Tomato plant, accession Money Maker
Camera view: horizontal (90 deg, fisheye); turntable rotation: 150 degrees
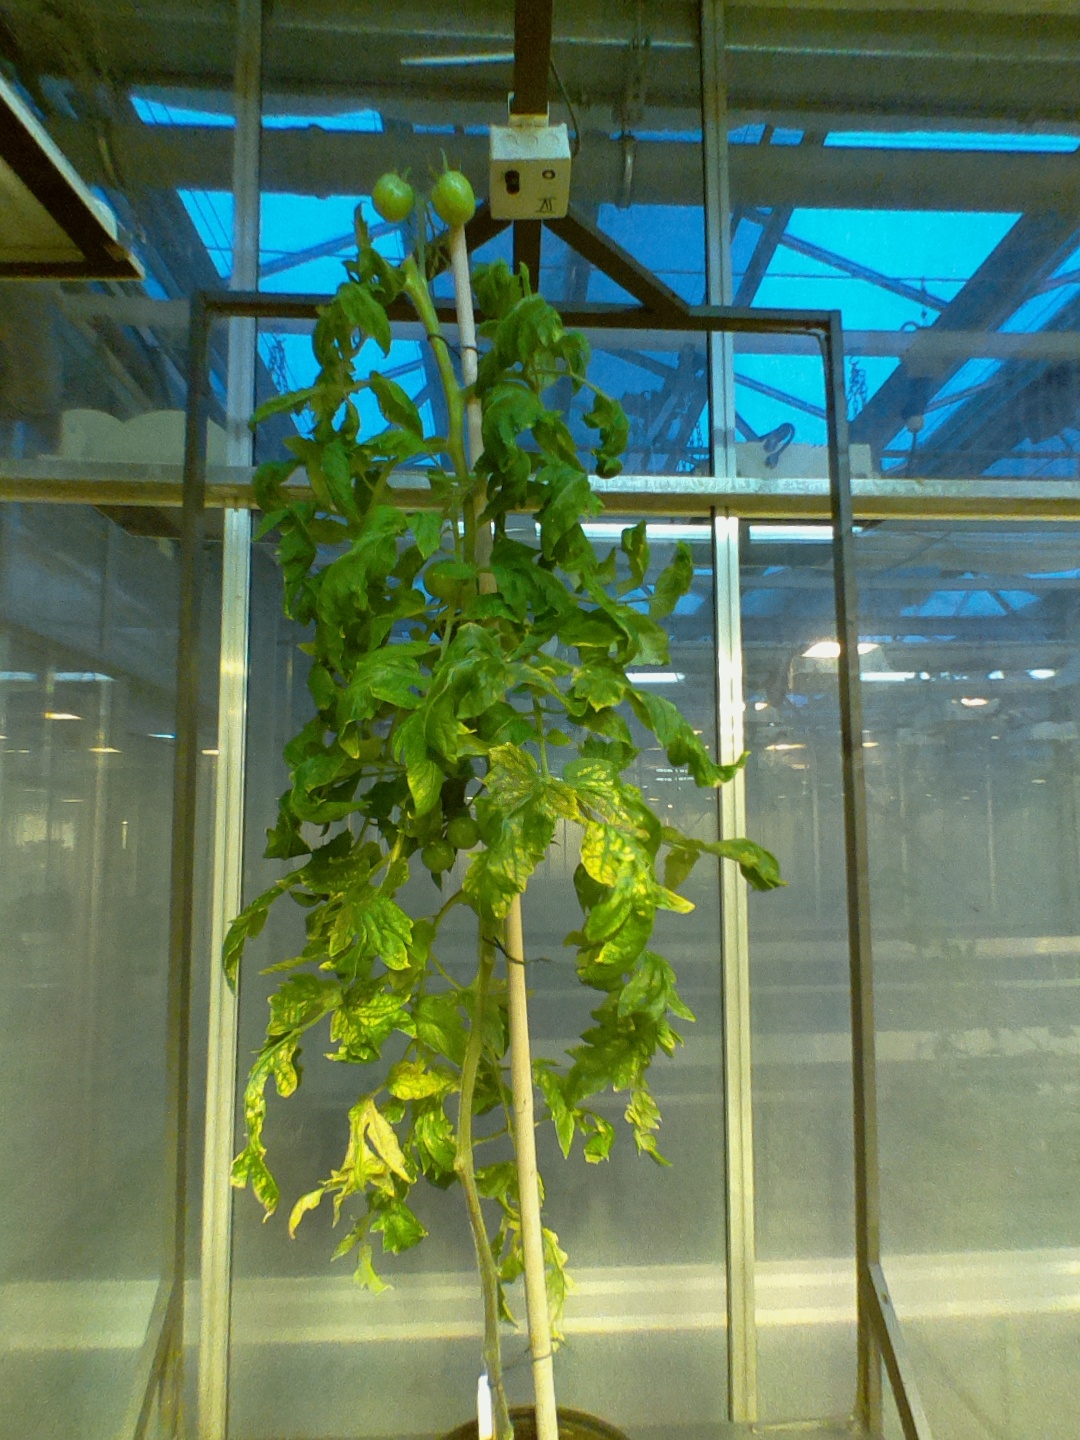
BBCH growth stage 78: 80% -90% of final fruit size